Local linearization method

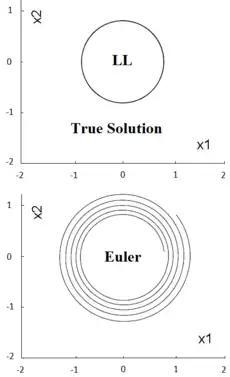
Fig. 3 Phase portrait of trajectories of the "Euler" and "LL" schemes in the integration of the nonlinear RDE (6.2)–(6.3) with step size "h" = 1/32, and "p" = "q" = 6.

Depending on the approximations formula_118 to the process formula_127 and of the algorithm to compute formula_128, different Local Linearizations schemes can be defined. Every numerical implementation formula_35 of the local linear discretization formula_130 is generically called "local linearization scheme."